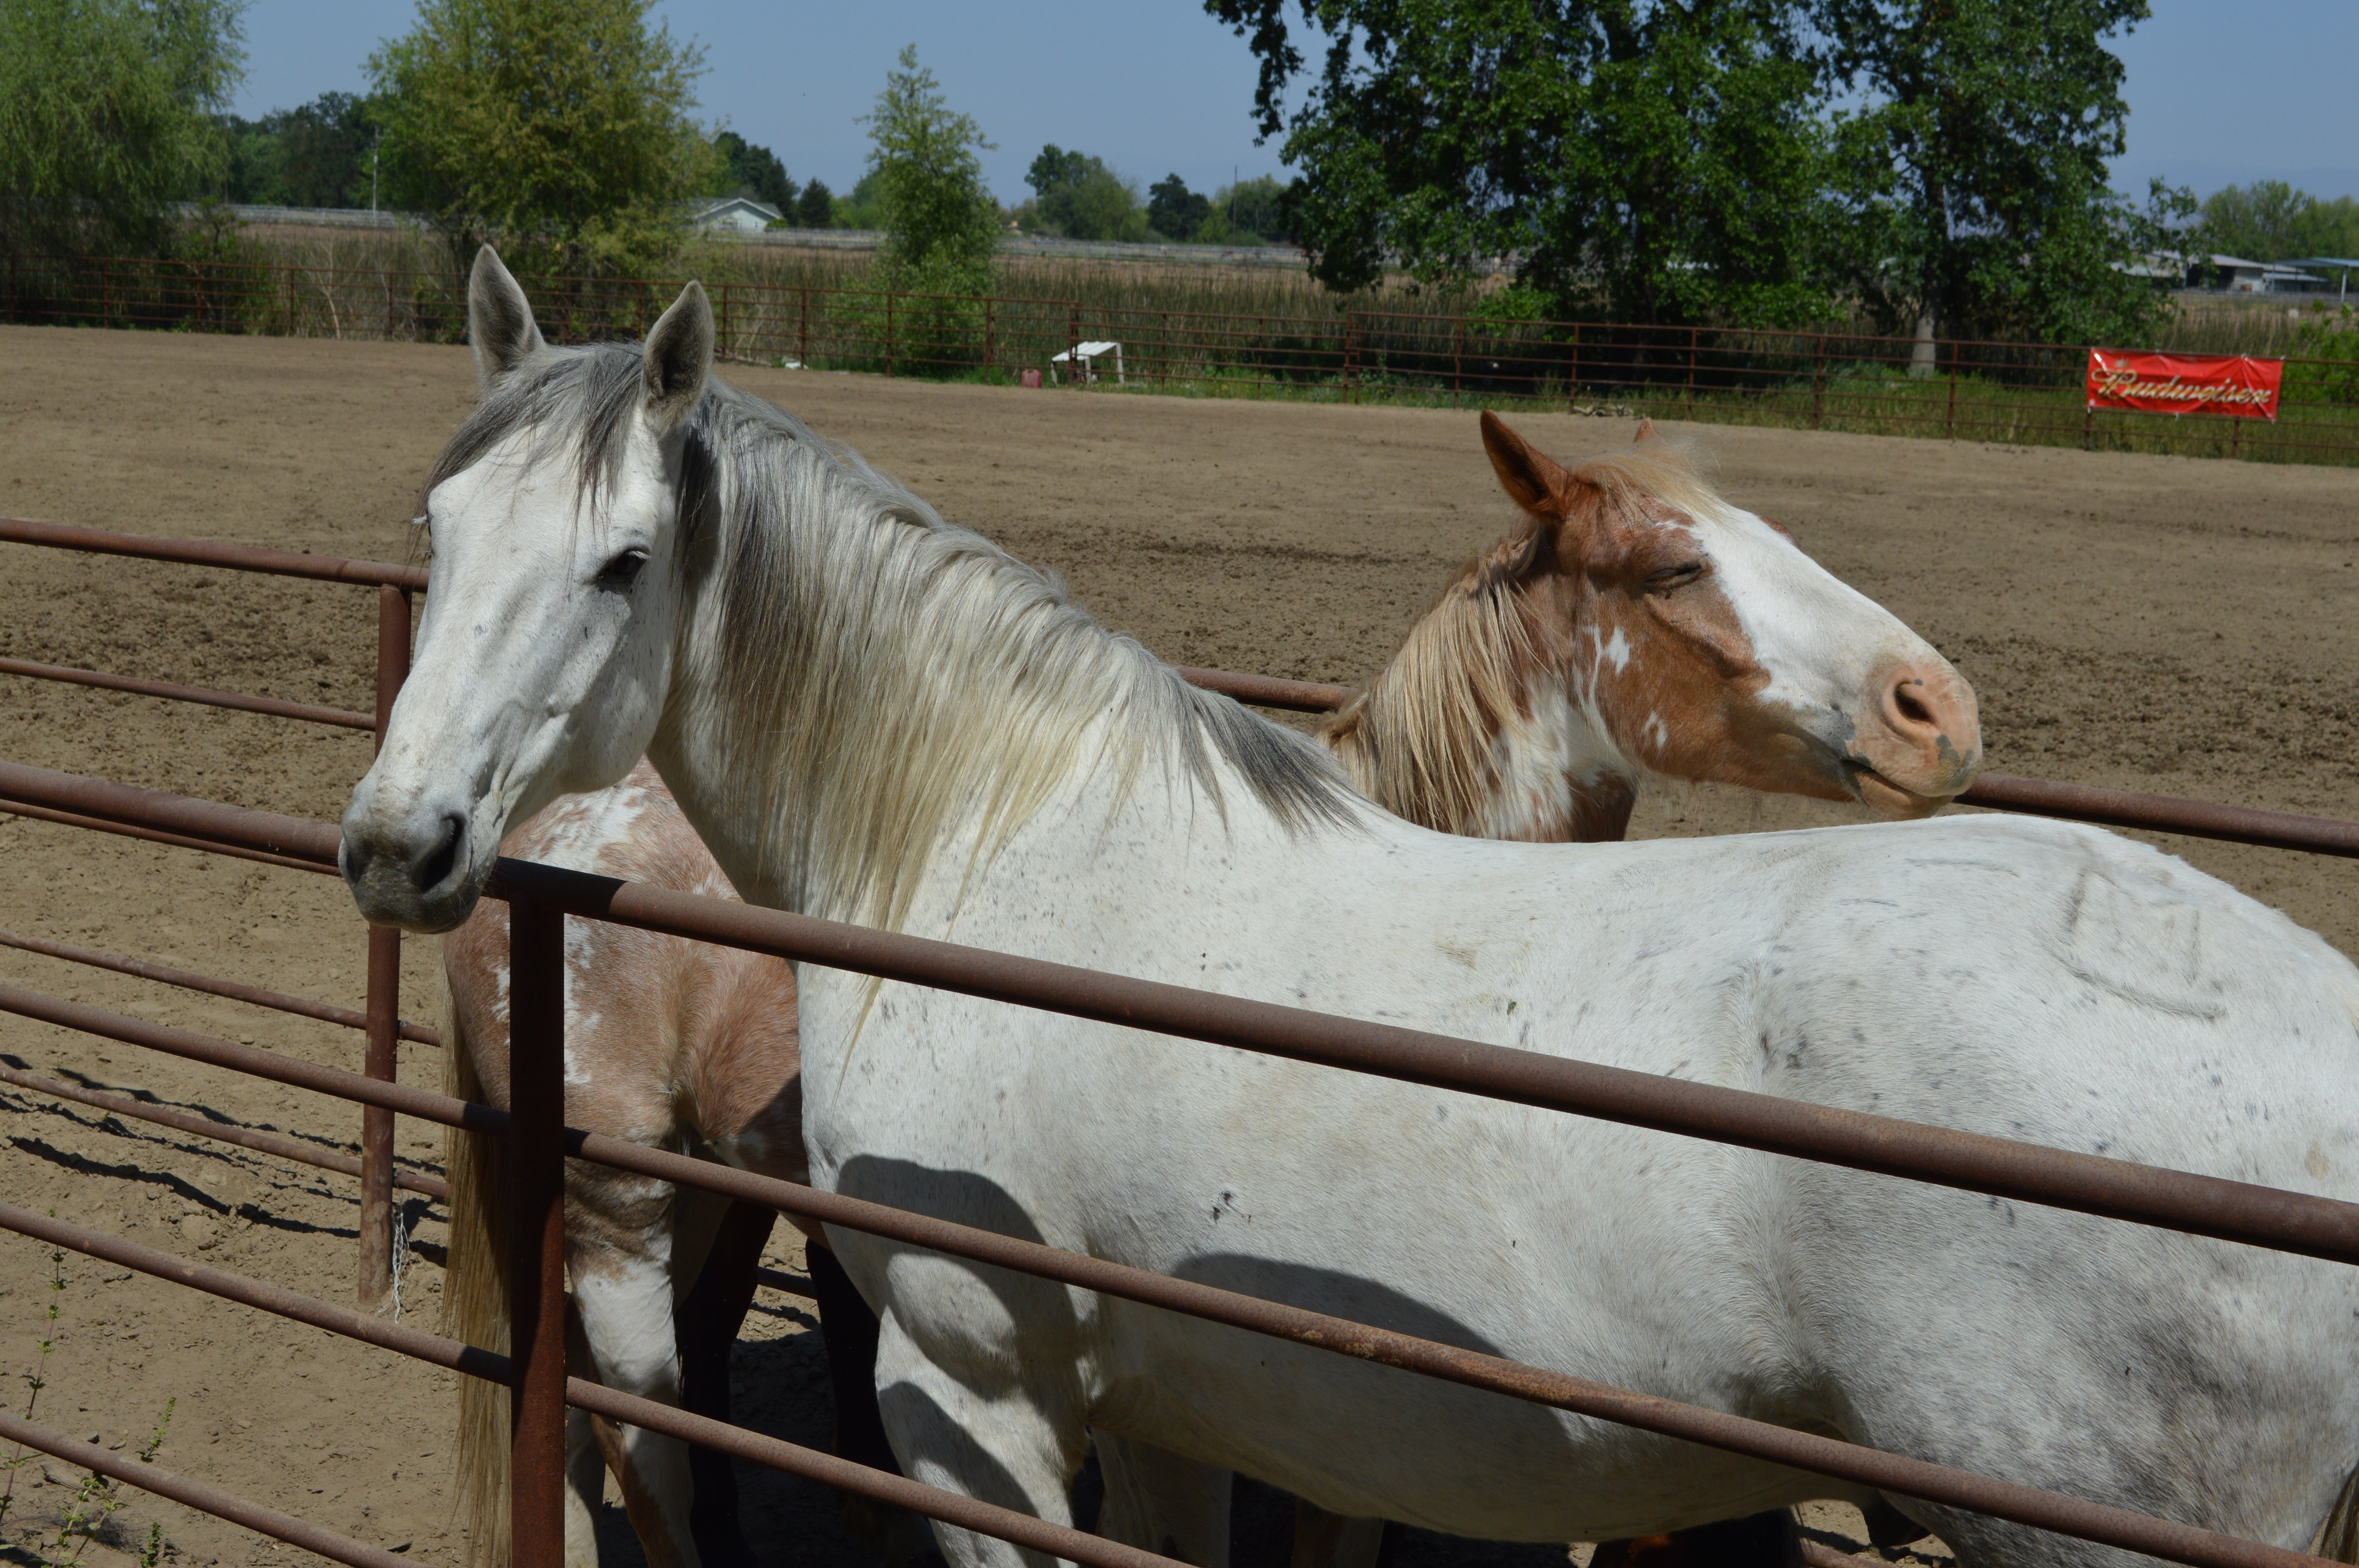
nature, white, sport, farm, animal, summer, rural, portrait, livestock, ranch, horse, brown, mammal, stallion, mane, gray, close, equestrian, stable, equine, face, eye, head, stock, mare, domestic, chestnut, breed, rodeo, pack animal, horse like mammal, mustang horse, talahi, ruff stock, rodeo stock